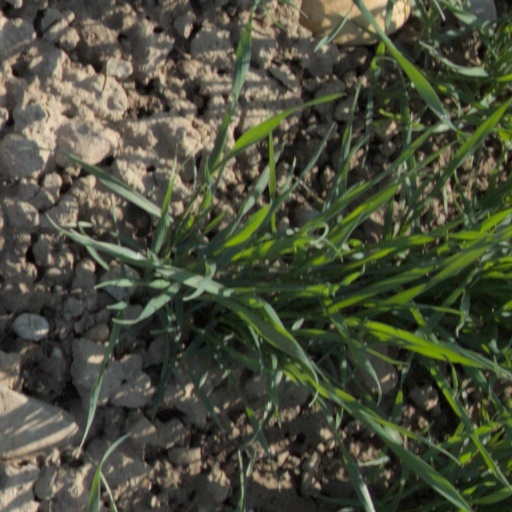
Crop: wheat